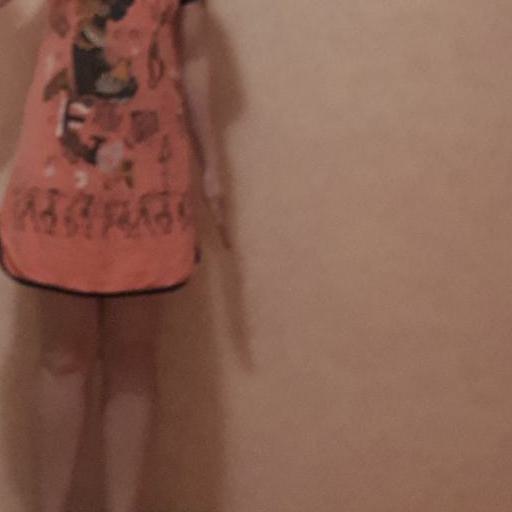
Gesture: no_gesture